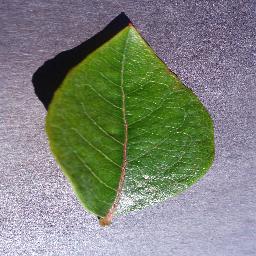
Label: Blueberry___healthy